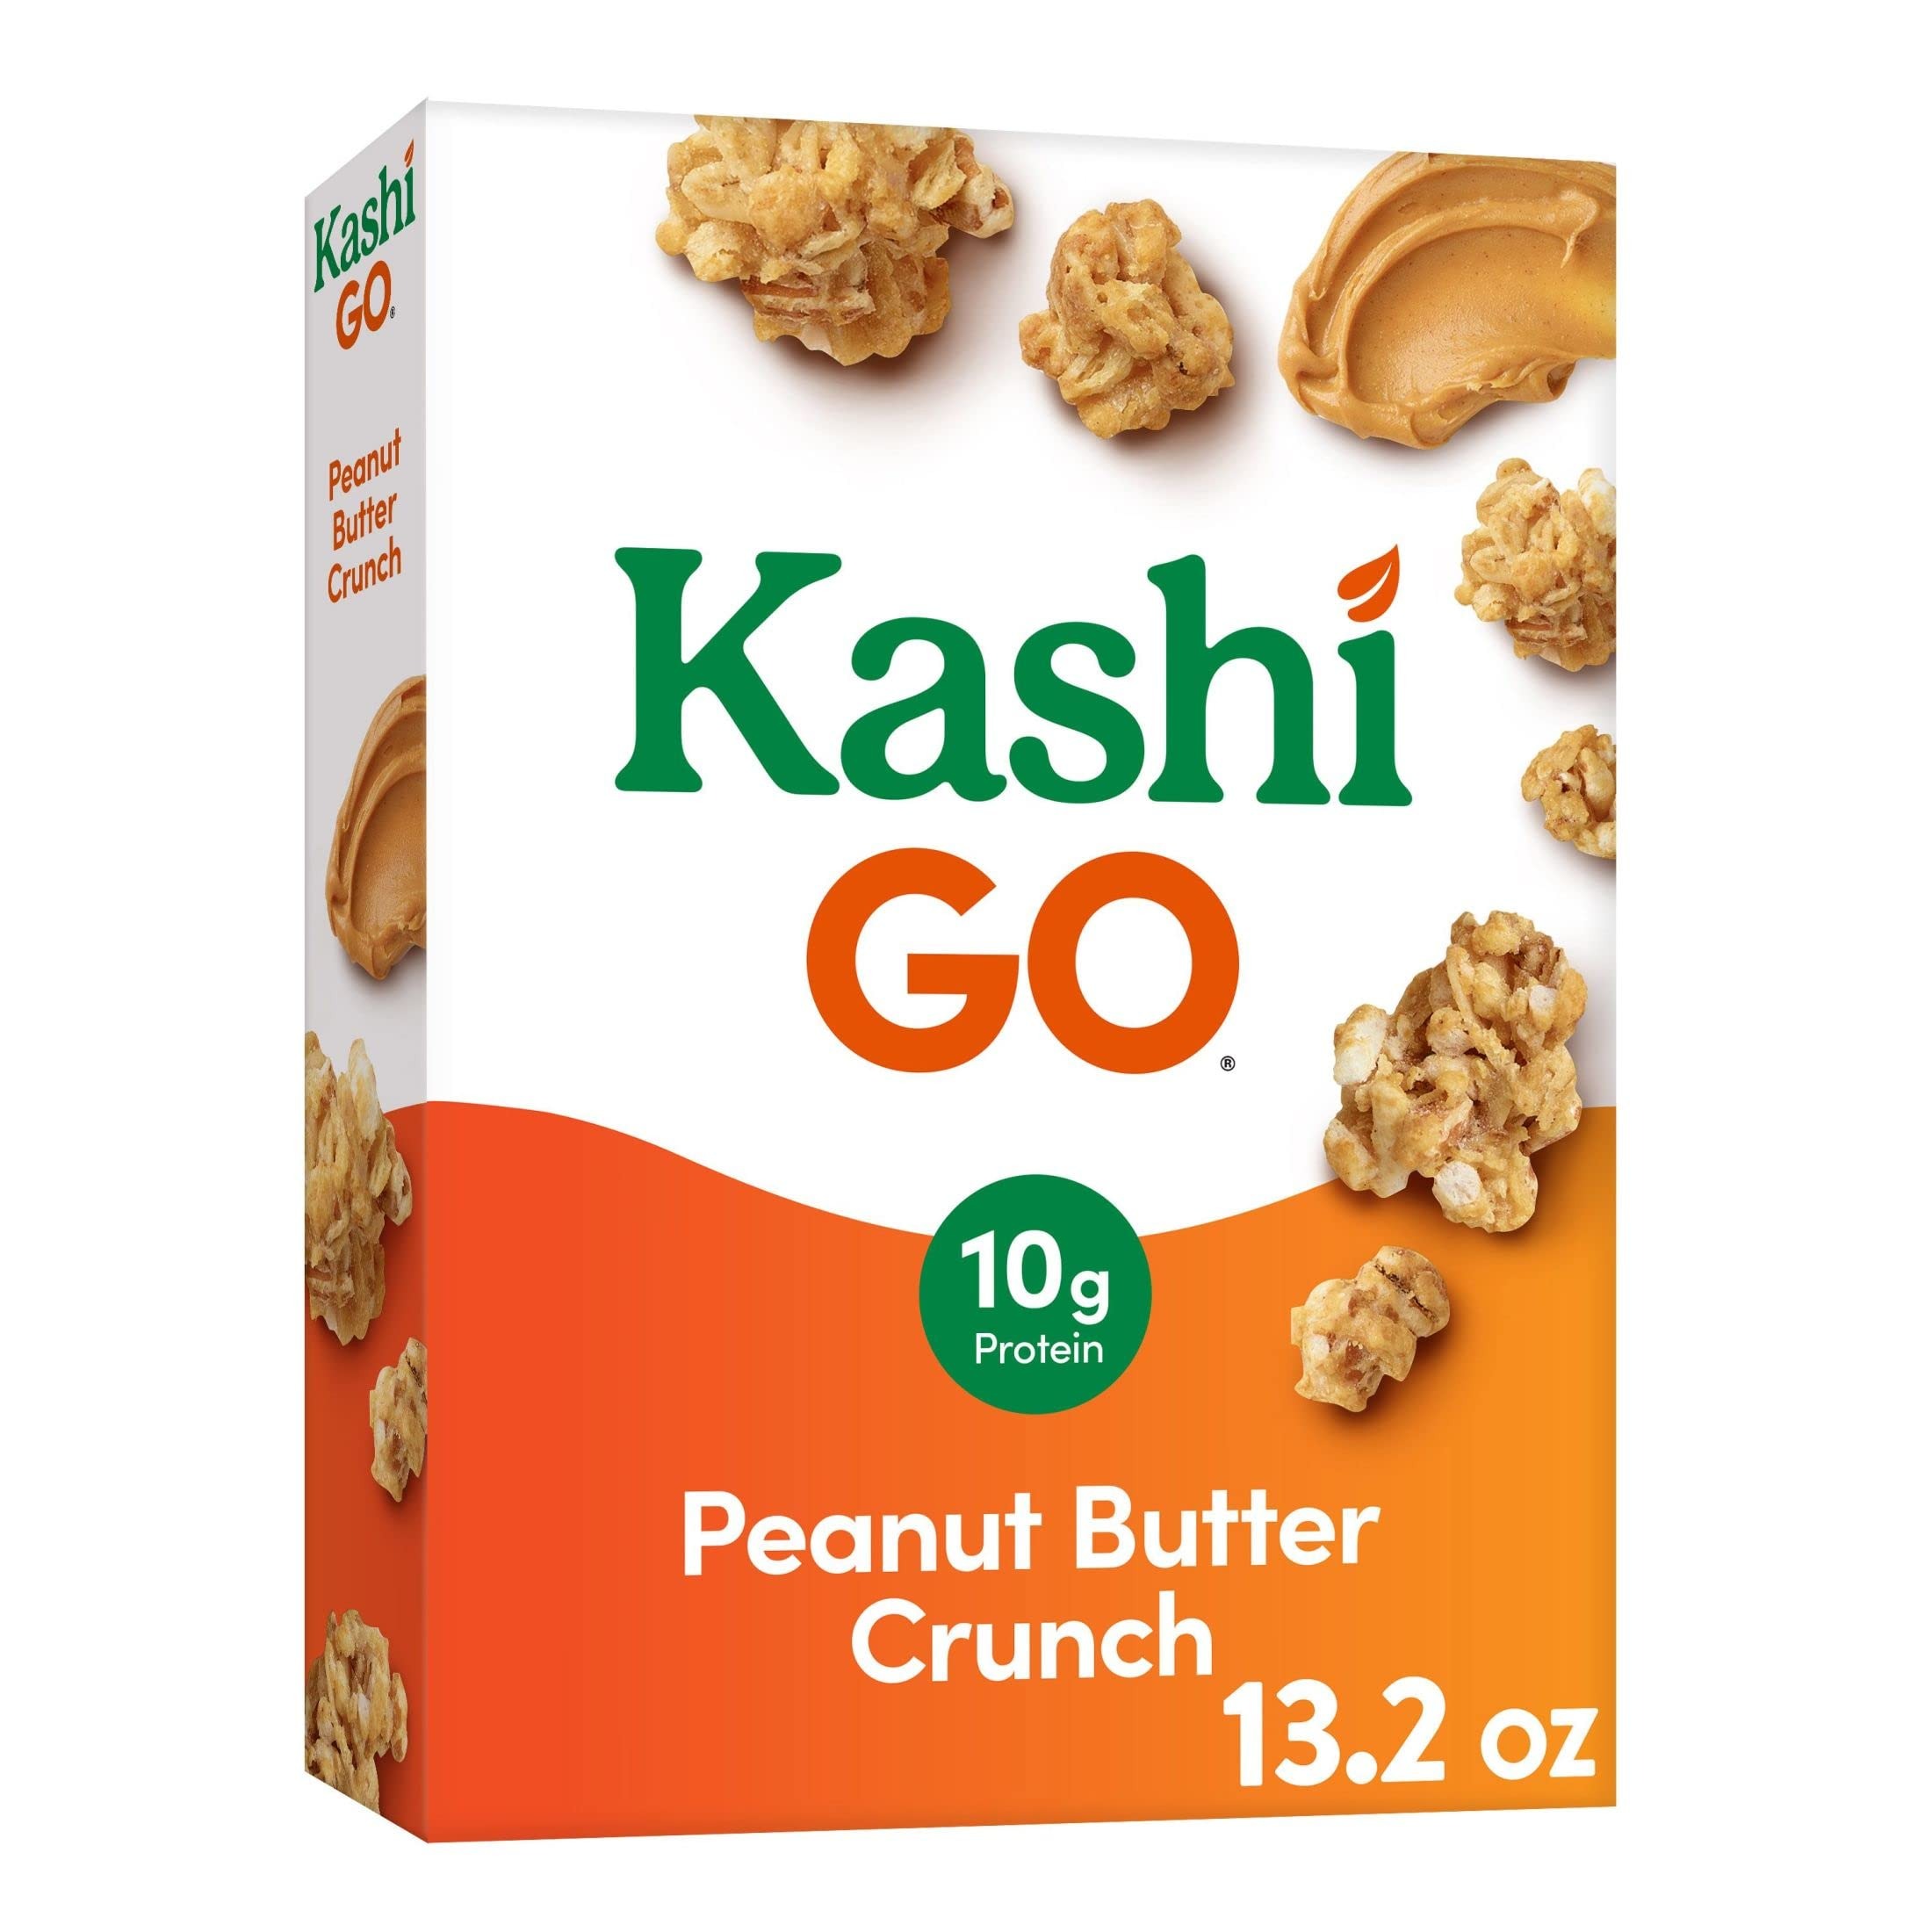
Item Name: Kashi GO Cold Breakfast Cereal, Vegan Protein, Fiber Cereal, Peanut Butter Crunch, 13.2oz Box (1 Box)
Bullet Point 1: Start your day with plant protein and multigrain clusters with creamy peanut butter made with Non-GMO Project Verified ingredients
Bullet Point 2: Enjoy this cereal as a part of a quick and easy breakfast choice or as a delicious snack
Bullet Point 3: A good source of protein; 13% of daily value per serving; An excellent source of fiber; Contains 9g total fat per serving; Vegan
Bullet Point 4: Indulge in creamy layers of peanut butter draped over crunchy granola clusters and puffed grains
Bullet Point 5: Includes one, 13.2oz box of Kashi GO Peanut Butter Crunch Cereal; Packaged for freshness and great taste
Value: 13.2
Unit: Ounce

Price: 5.79